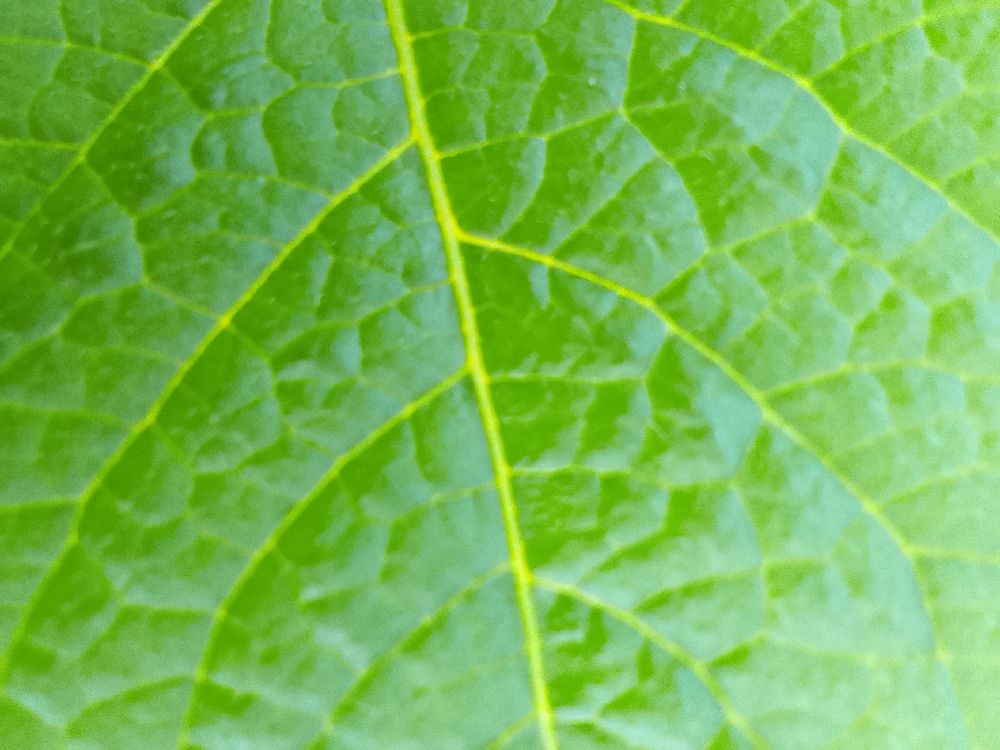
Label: Healthy